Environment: lab
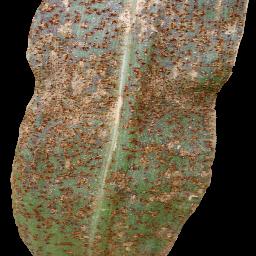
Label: common_rust